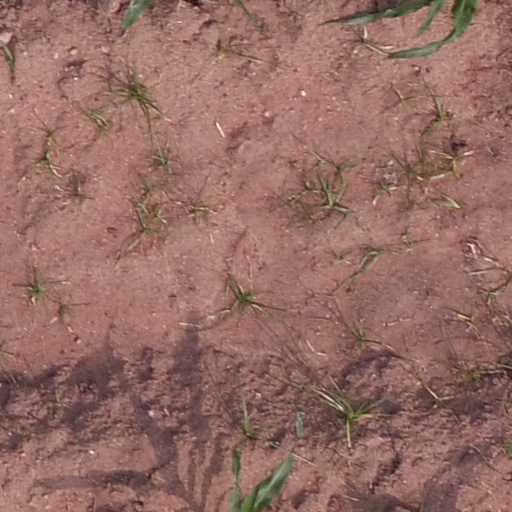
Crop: maize; corn